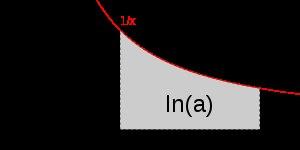
Le logarithme naturel ou logarithme népérien, ou encore logarithme hyperbolique jusqu'au XXᵉ siècle, transforme, comme les autres fonctions logarithmes, les produits en sommes. L'utilisation de telles fonctions permet de faciliter les calculs comprenant de nombreuses multiplications, divisions et élévations à des puissances rationnelles. Il est souvent noté ln.